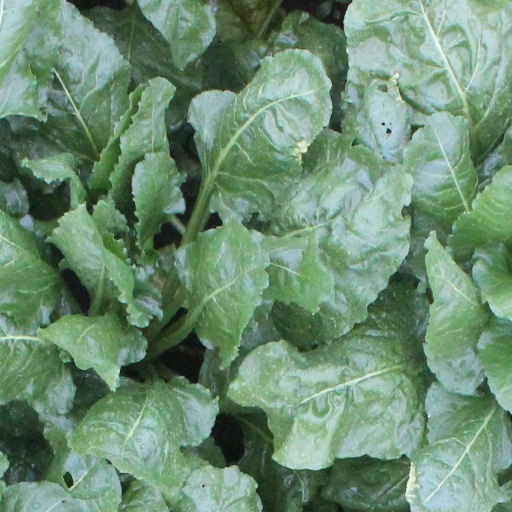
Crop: sugar beet